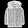
Label: Coat